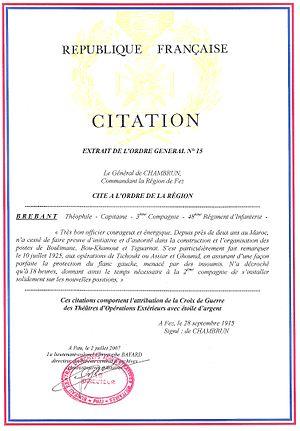
Concession de la citation à l'ordre de la région du capitaine Brébant dans la région de Fez le 10 juillet 1925. Cette image reproduit un document émis par le gouvernement français: le droit d'auteur ou droit d'auteur ne s'appliquent pas à la fois originale et exemplaire.
La croix de guerre des Théâtres d'opérations extérieurs est une décoration française, conférée aux militaires et aux civils qui ont obtenu, pour fait de guerre, une ou plusieurs citations individuelles au cours d’opérations exécutées sur des théâtres d’opérations extérieurs depuis le 11 novembre 1918. Cette décoration peut également être remise aux unités ayant reçu une ou des citations dans les mêmes conditions.
Théophile Marie Brébant est un officier français qui participa à la Première Guerre mondiale, à la Guerre du Rif et à la Seconde Guerre mondiale. Il termina sa carrière avec le grade de colonel.